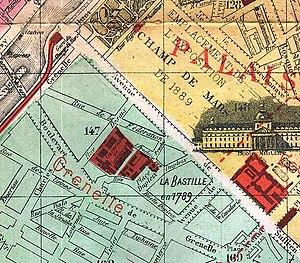
L'emplacement de la reconstitution de la Bastille sur le plan de Vuillemin (1889).
La rue d'Ouessant est une rue du 15ᵉ arrondissement de Paris.
La rue de la Cavalerie est une rue du 15ᵉ arrondissement de Paris.